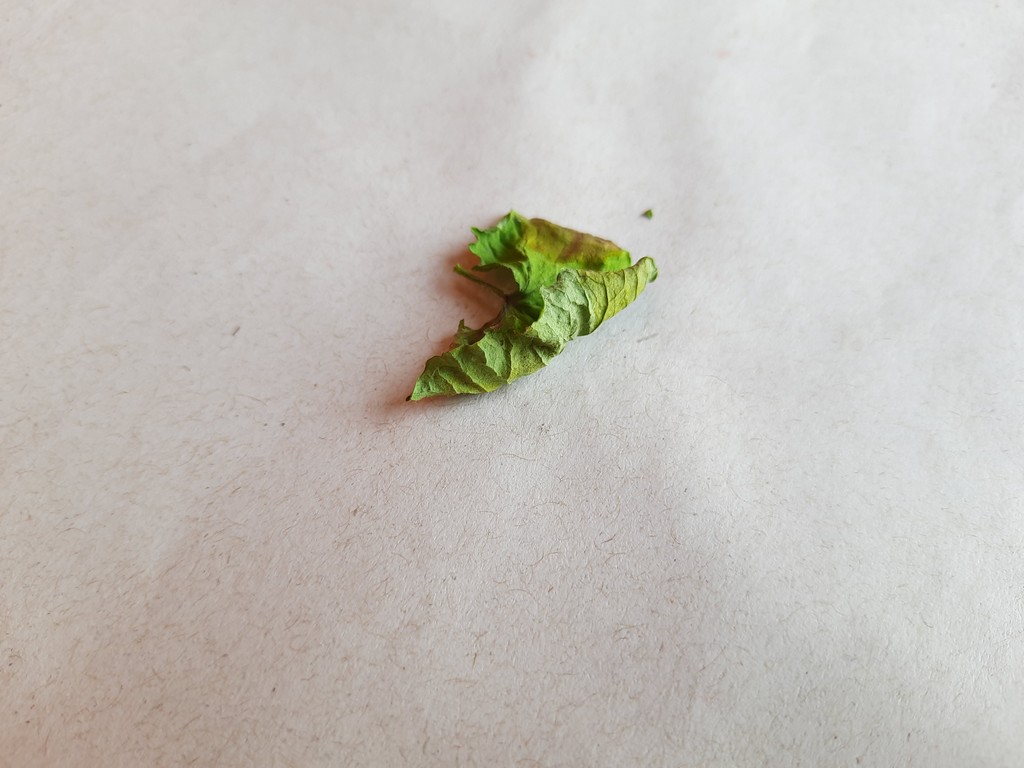
Label: Dried